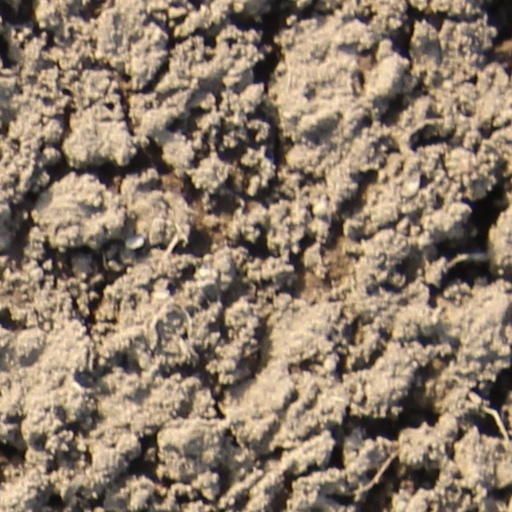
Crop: wheat